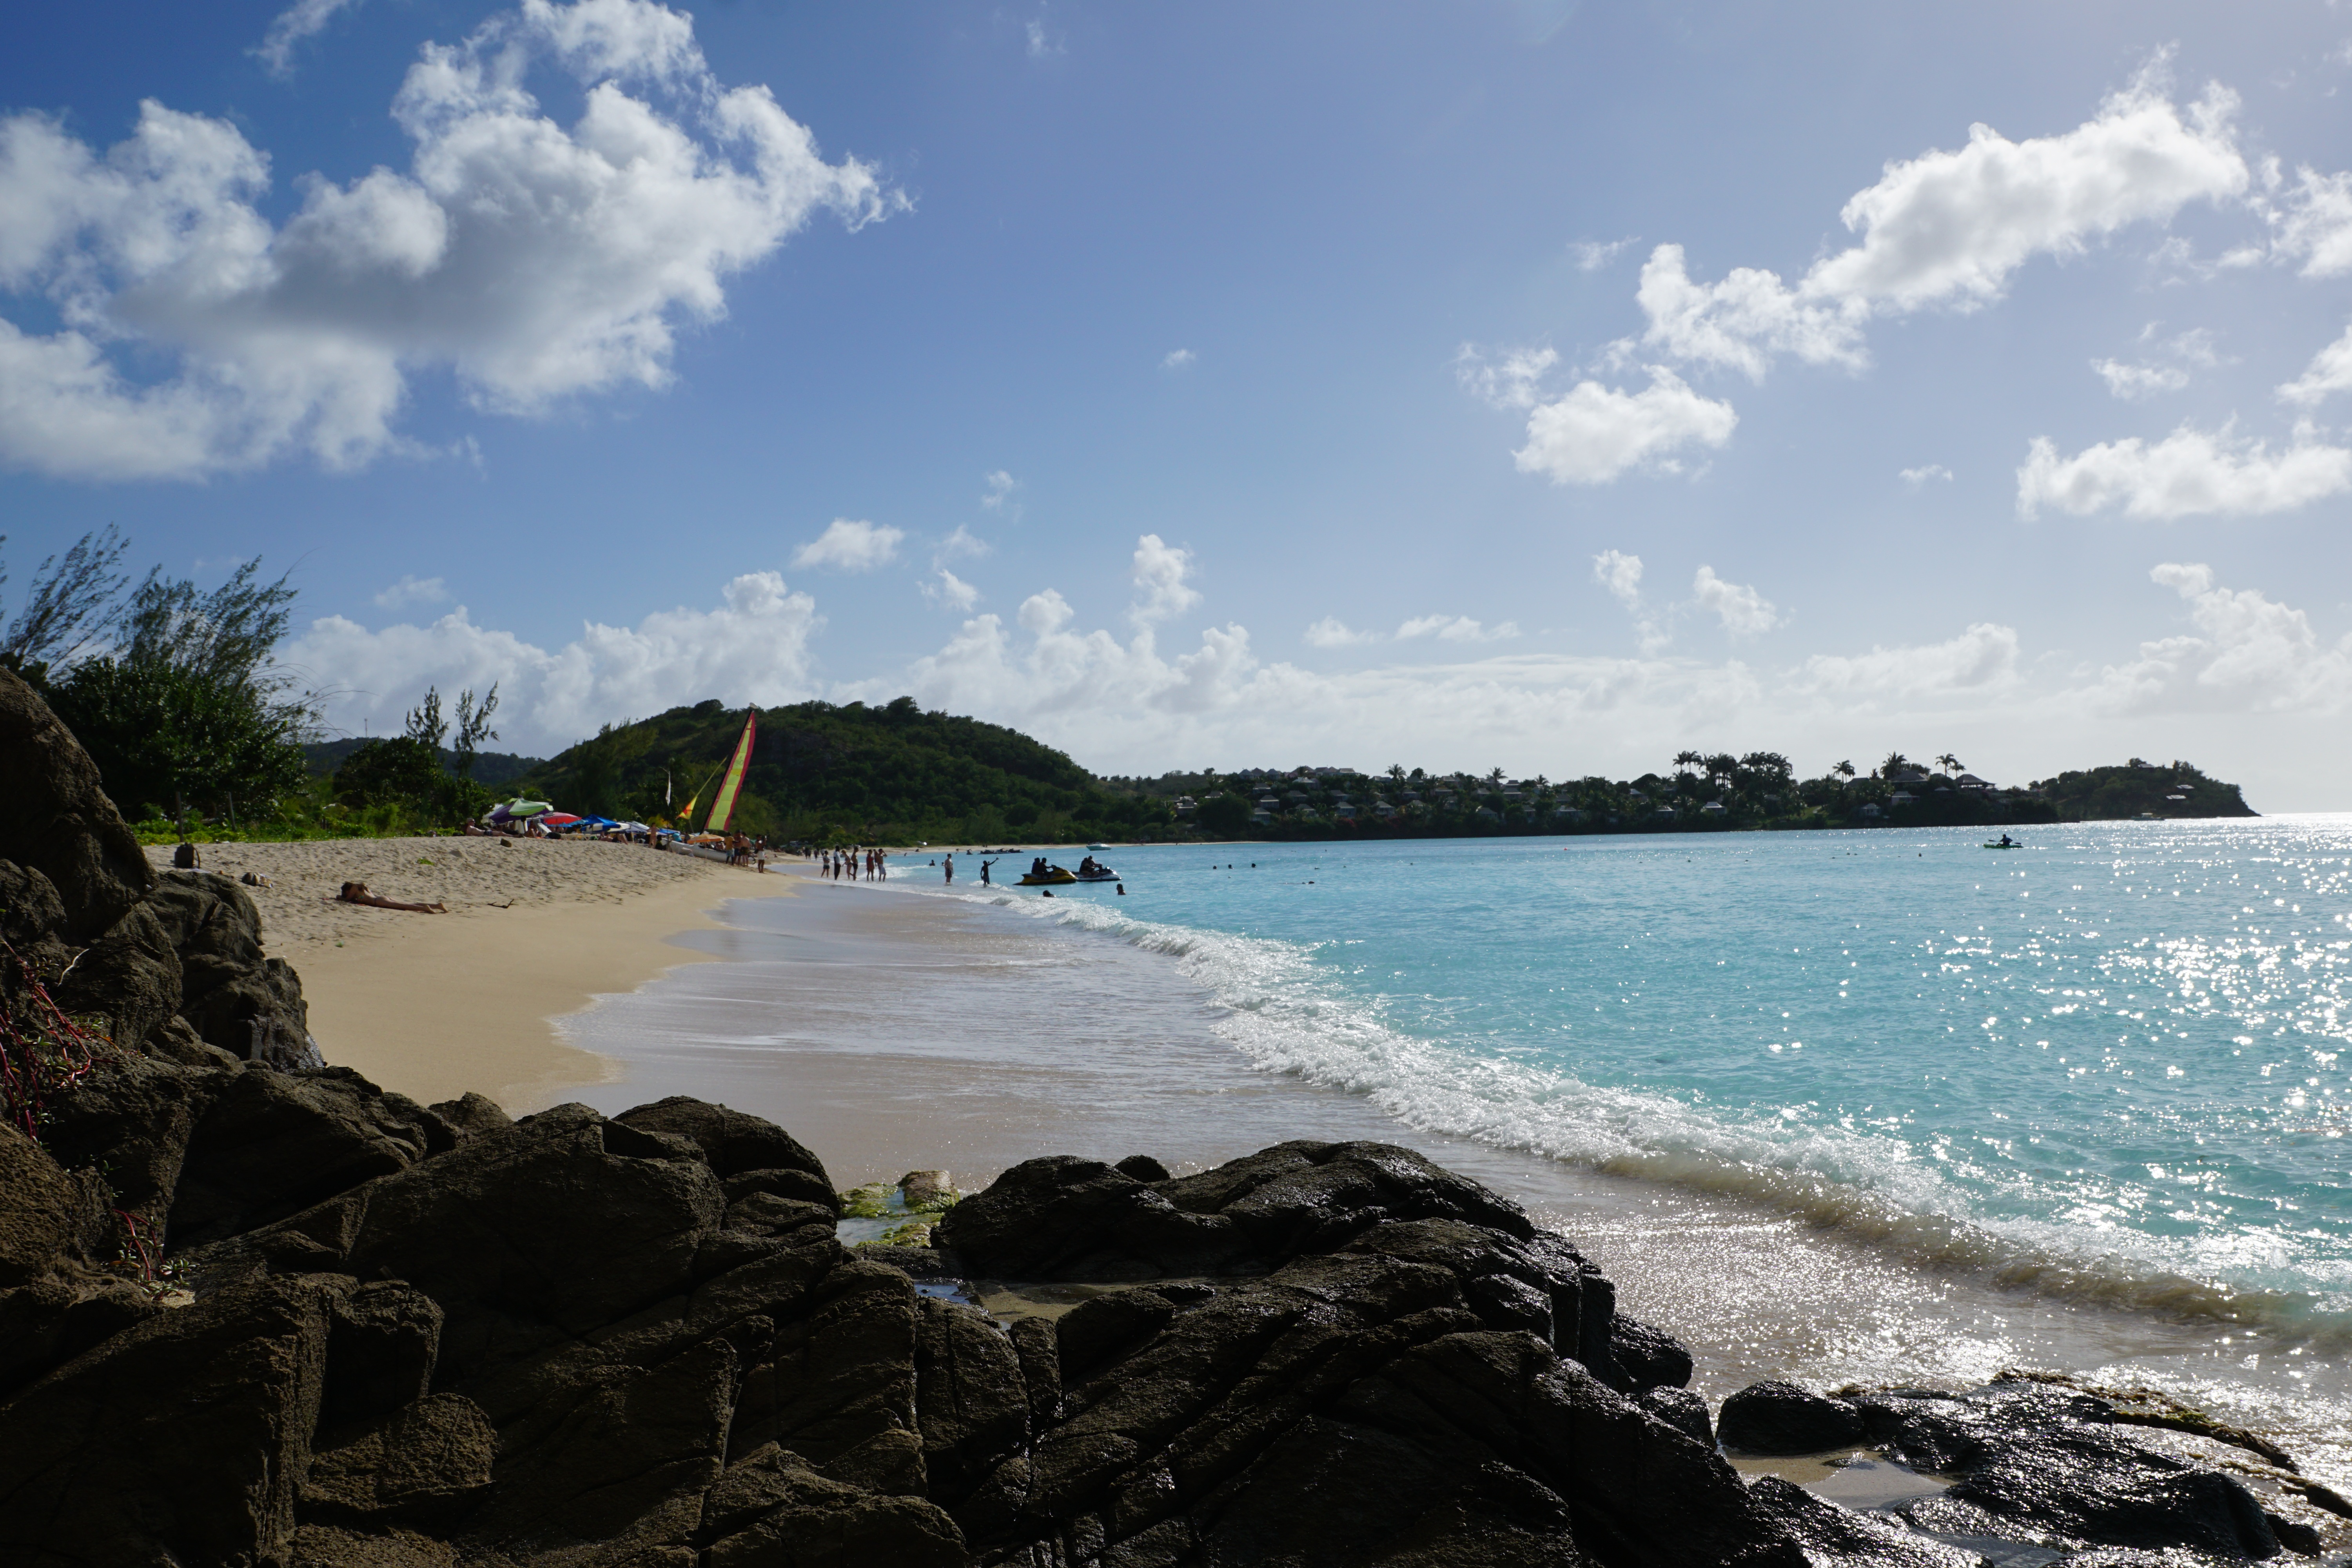
beach, sea, coast, ocean, shore, wave, vacation, cove, bay, island, body of water, caribbean, cape, islet, antigua, wind wave